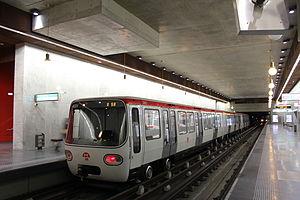
La rame 631 du réseau TCL est vue sur la Ligne B, au nouveau terminus
La ligne B du métro de Lyon est une ligne du réseau métropolitain de Lyon. Cette deuxième ligne, dont le premier tronçon a été ouvert en 1978, relie aujourd'hui la station Charpennes - Charles Hernu à Villeurbanne, au nord, à la station Gare d'Oullins, au sud. Avec une longueur de 7,7 km, elle se place entre les lignes principales A et D, et la plus courte ligne du réseau, la C. Une extension au sud-ouest de 2,5 km avec deux stations est en construction. Conçue comme une antenne de la ligne A, elle a pris son identité lors de ses trois prolongements. Il s'agit d'un métro sur pneumatiques.
Lyon est une commune française située dans le sud-est de la France, au confluent du Rhône et de la Saône. Siège du conseil de la métropole de Lyon, elle est le chef-lieu de l'arrondissement de Lyon, de la circonscription départementale du Rhône et de la région Auvergne-Rhône-Alpes. Ses habitants sont appelés les Lyonnais.
Gare d'Oullins est une station de la ligne B du métro de Lyon, dont elle constitue le terminus sud, située à l'angle des avenues du Rhône et Edmond-Locard à Oullins.